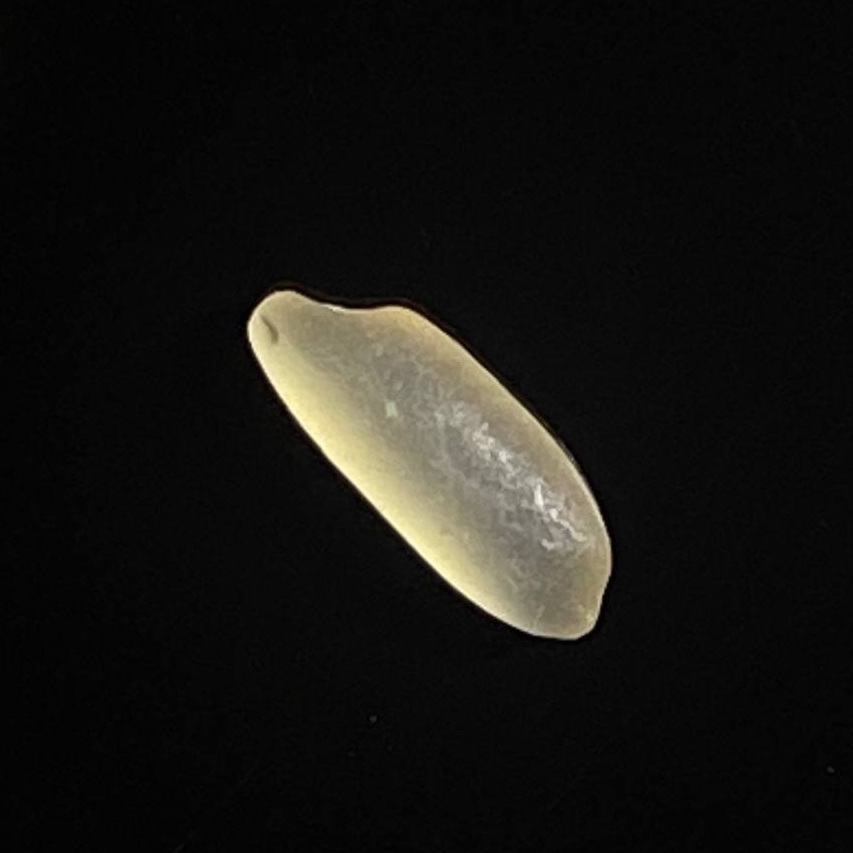
Rice variety: Shorna5